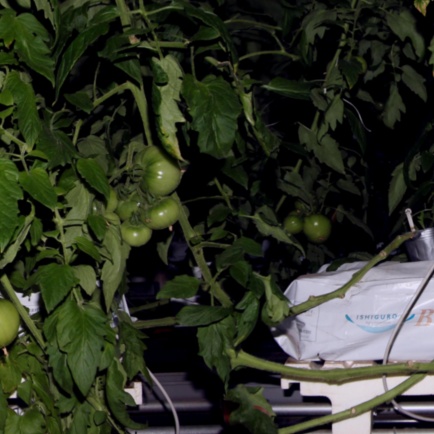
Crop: tomato